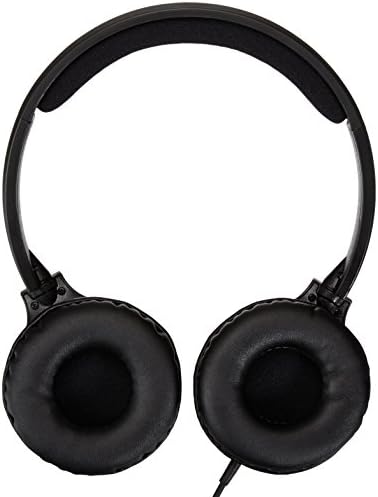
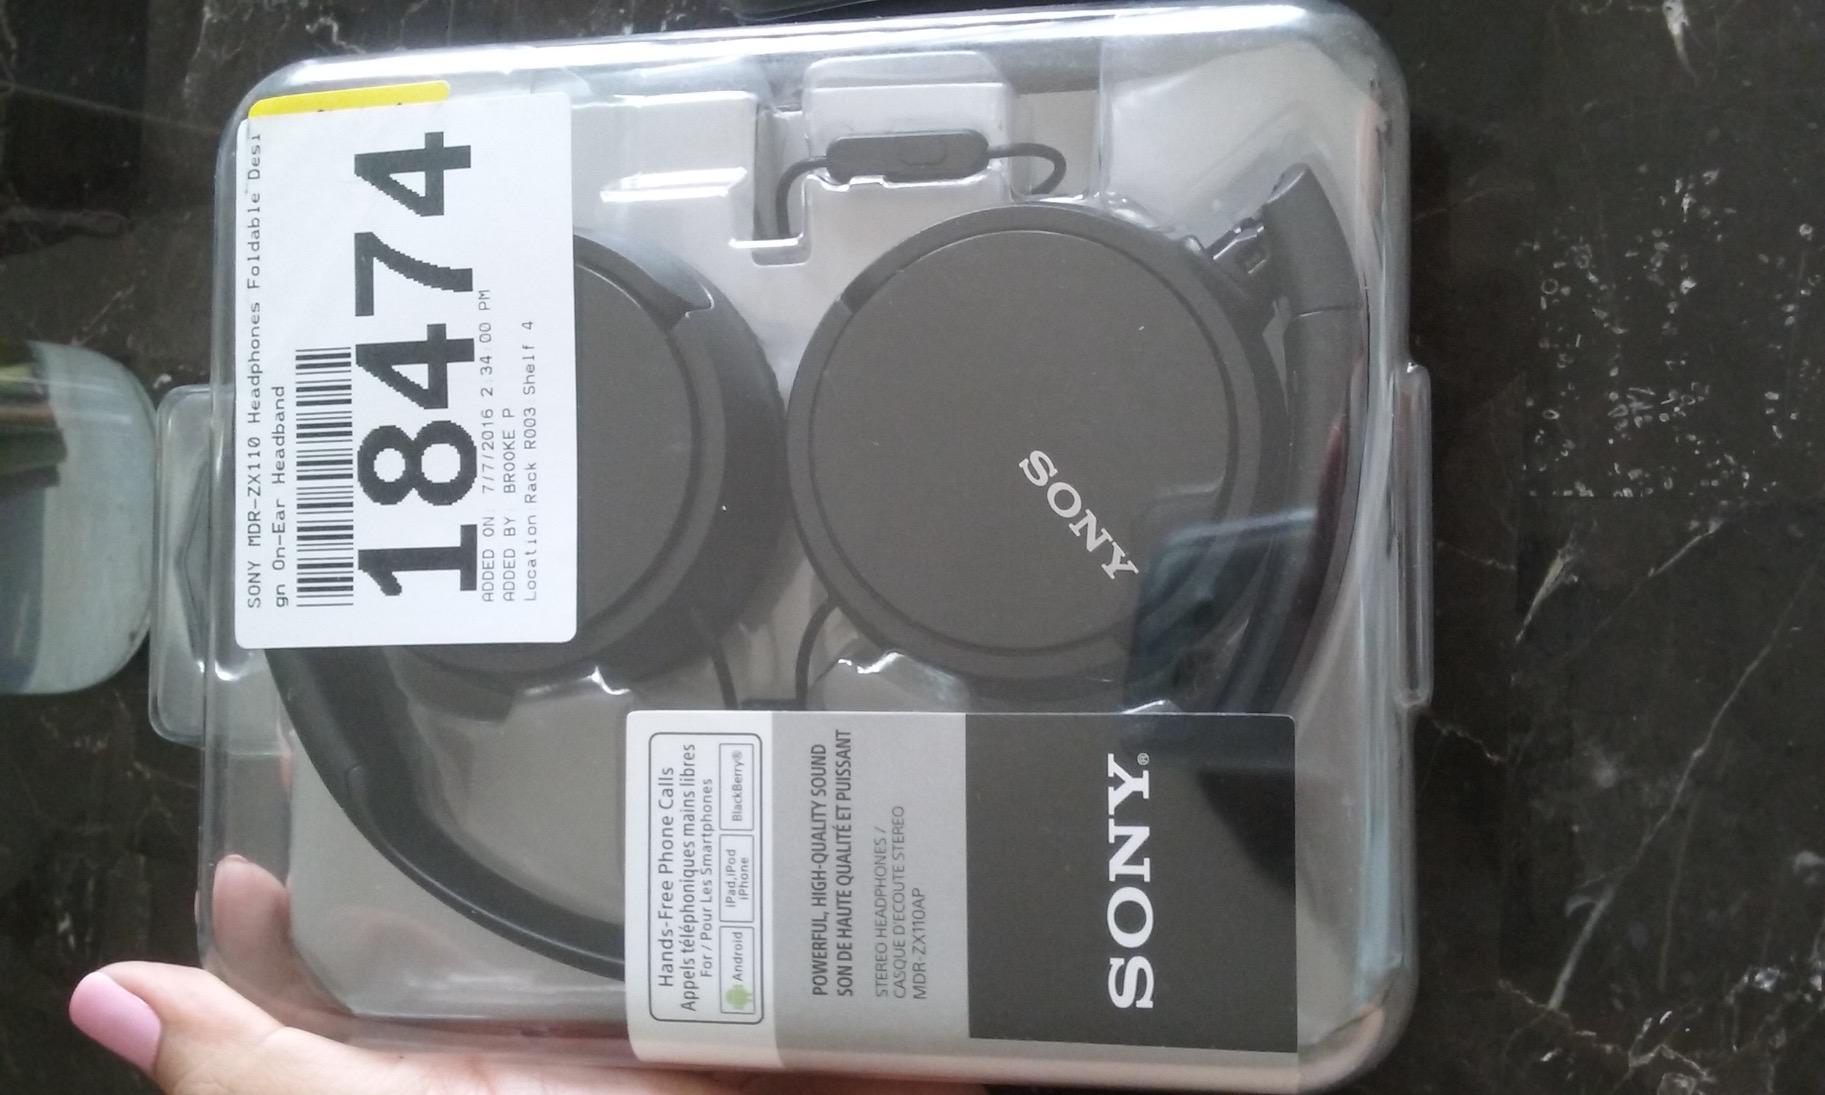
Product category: headphones
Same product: no